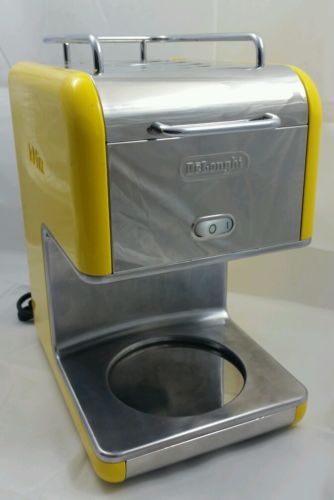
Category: coffee maker